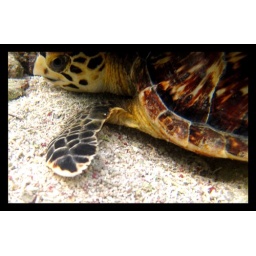
Sea turtle sleeping under coral